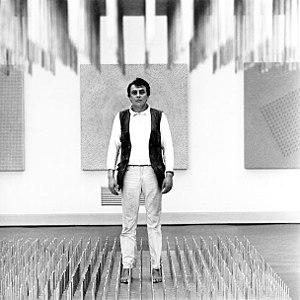
Günther Uecker est un artiste allemand appartenant au Groupe ZERO qui s'est fait connaître pour ses travaux dans la peinture et la sculpture. Il est particulièrement renommé pour avoir travaillé avec des clous qu'il fixe sur des panneaux ou ses sculptures. Une part de son œuvre fait corps avec l'art cinétique.
ZERO était moins un groupe organisé qu'un rassemblement occasionnel d'artistes autour de conceptions et de manifestations dont Heinz Mack pouvait être considéré comme le théoricien et l'animateur.